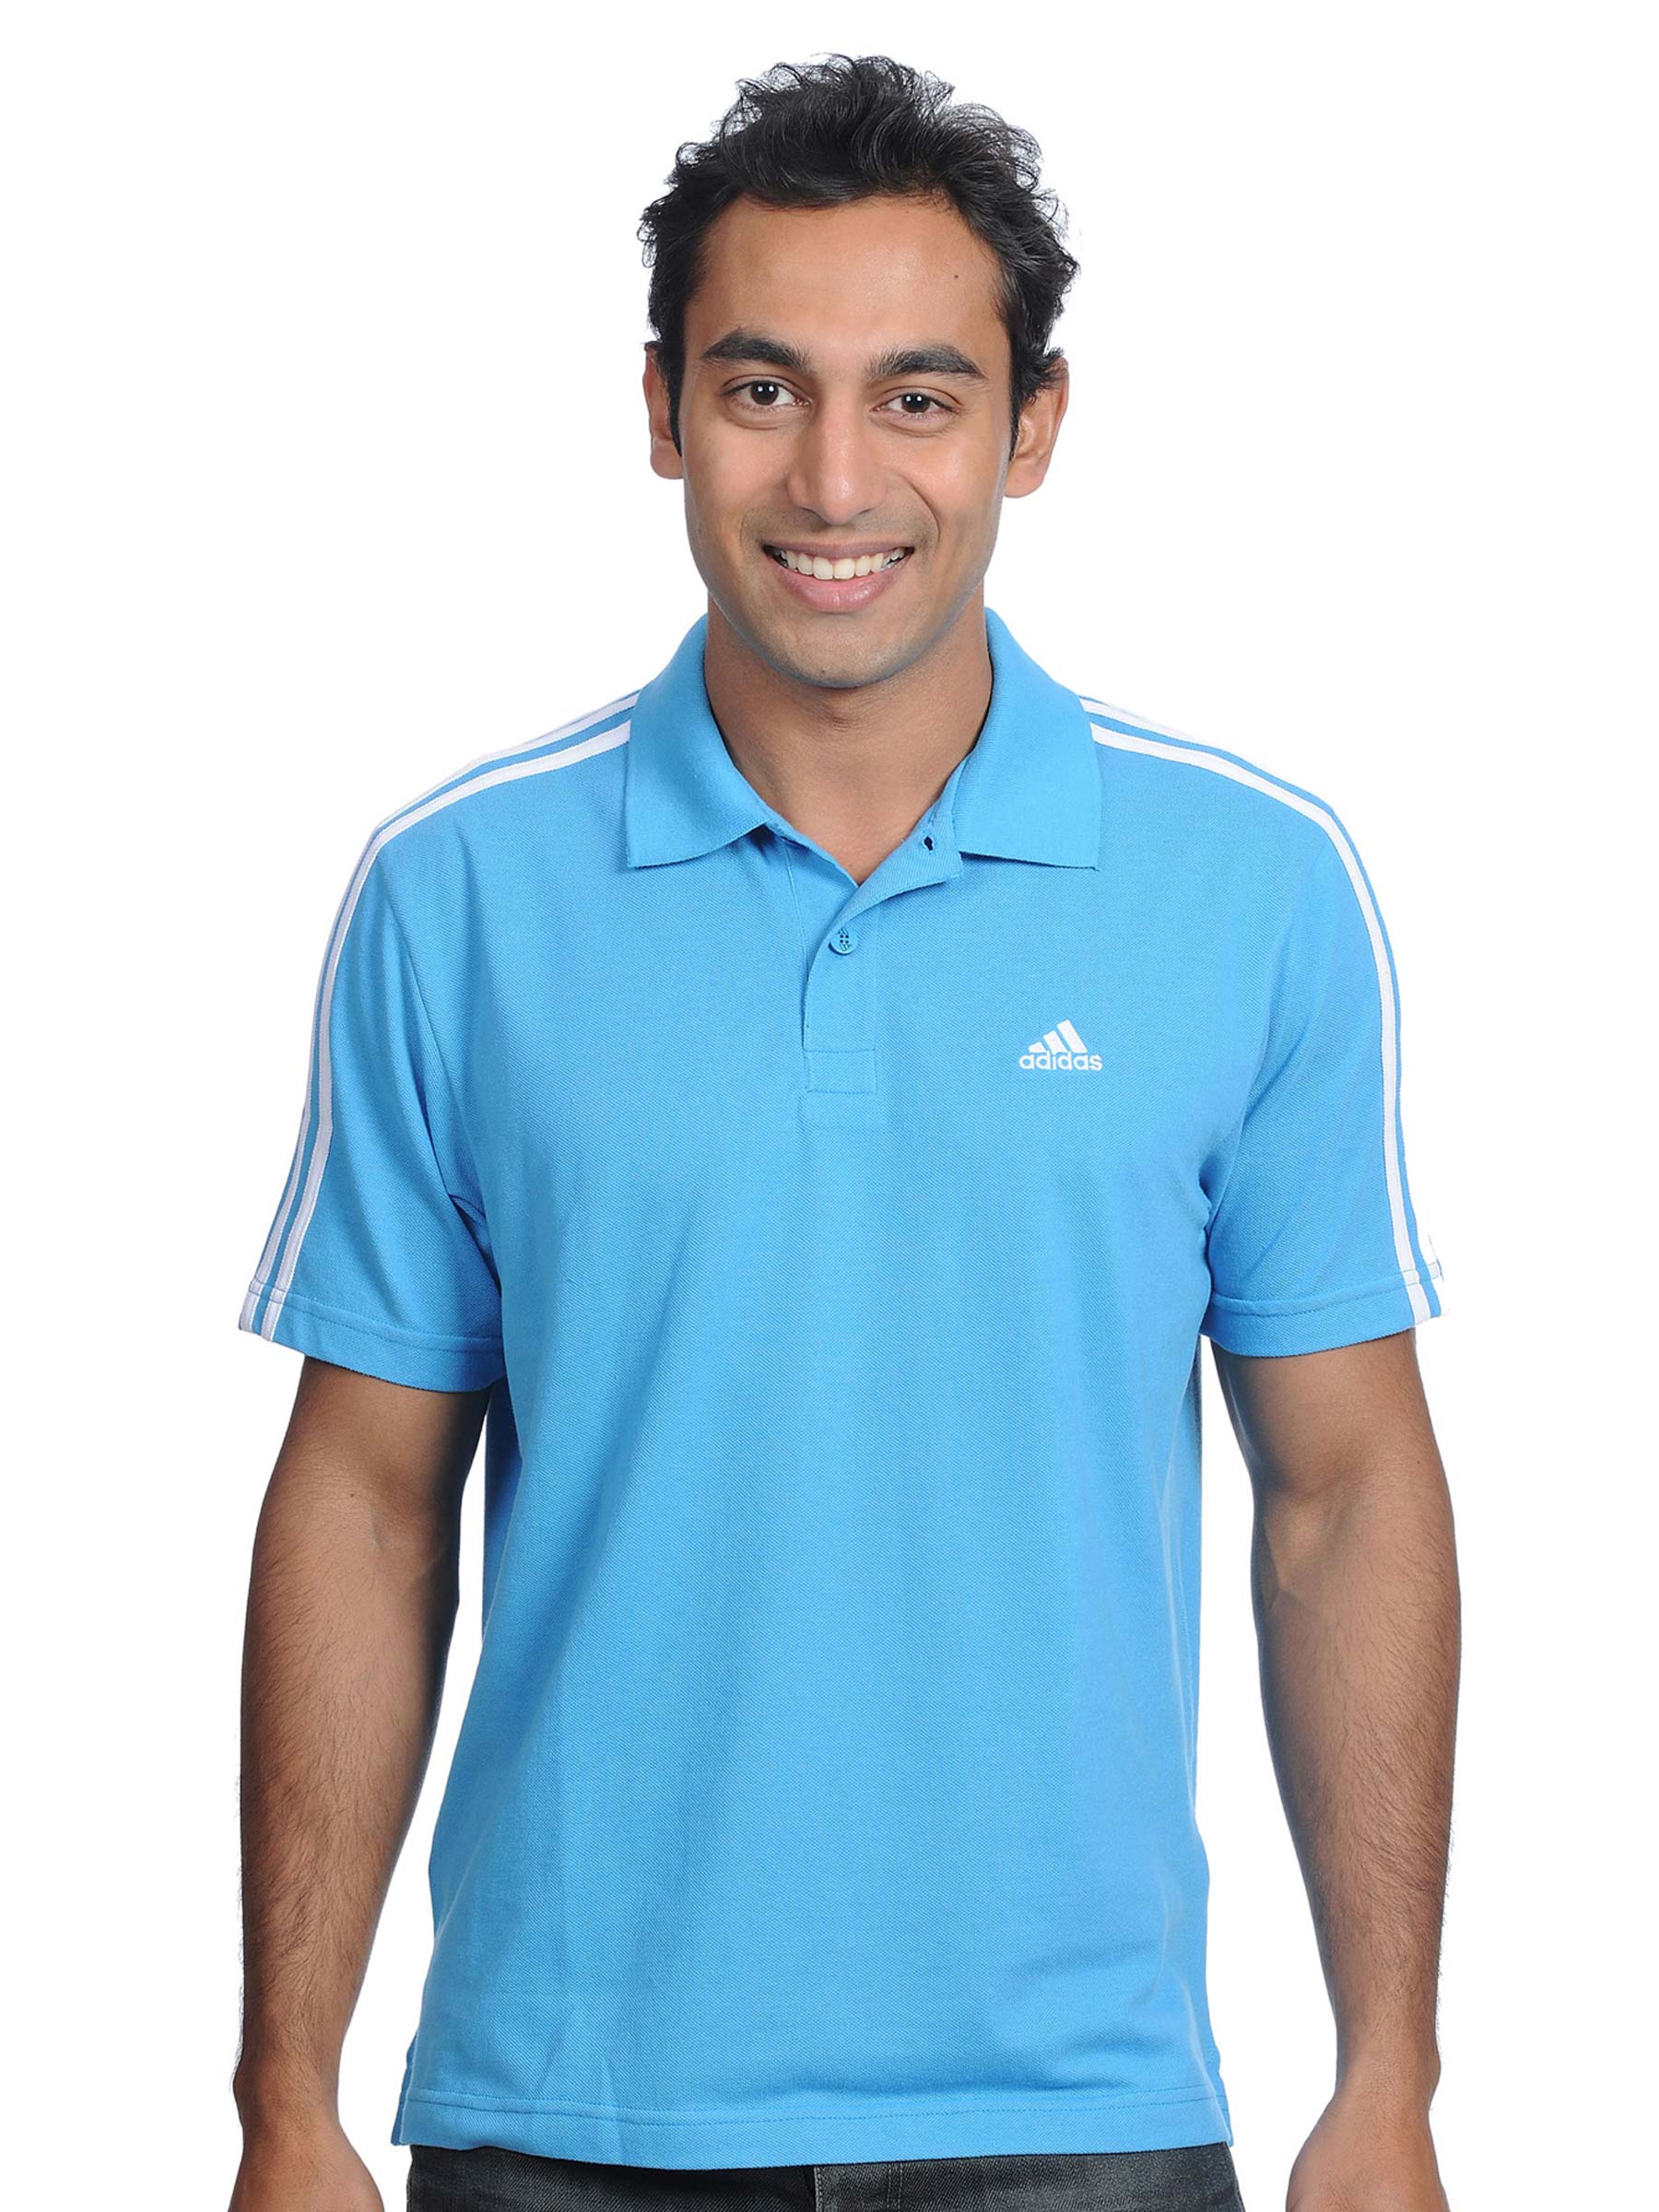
ADIDAS Mens Polo Blue Polo T-shirt
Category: Apparel / Topwear / Tshirts
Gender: Men
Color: Blue
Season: Fall 2010
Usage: Sports